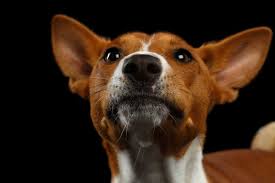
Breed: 243-n000103-basenji